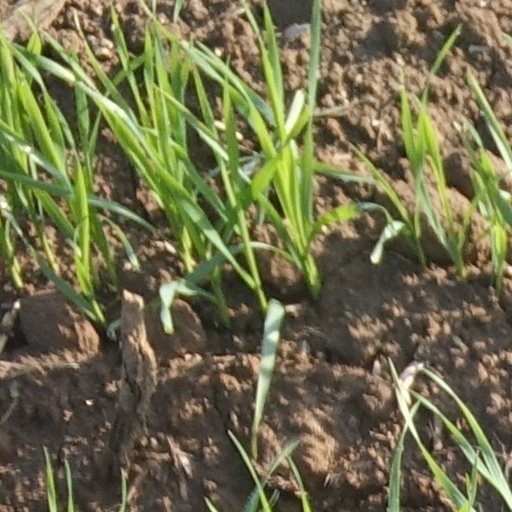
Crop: wheat